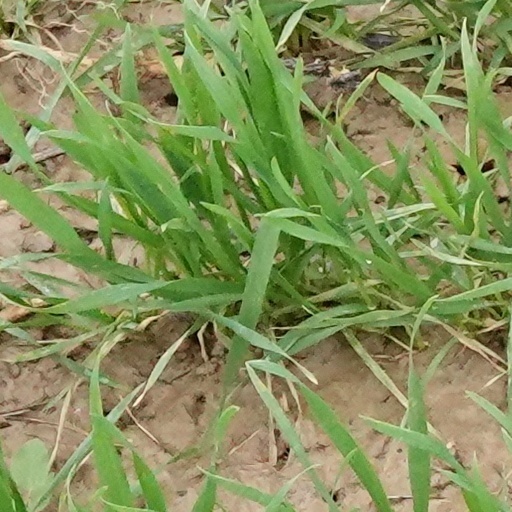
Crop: wheat